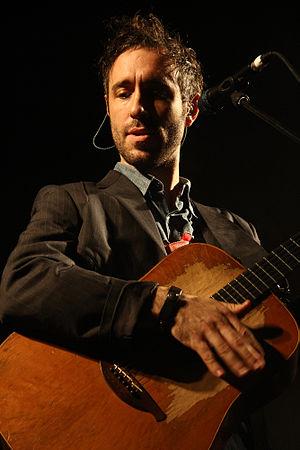
Charlie Winston au Festival Chorus des Hauts de Seine 2012
Charles Winston Gleave, dit Charlie Winston, est un auteur-compositeur-interprète et guitariste britannique, né le 14 septembre 1978 en Cornouailles et élevé dans le Suffolk. Il vit actuellement à Paris. Il est le frère du chanteur Tom Baxter et de la chanteuse Vashti Anna.